List of birds of Guatemala

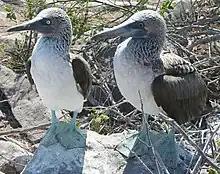
Blue-footed booby

The sulids comprise the gannets and boobies. Both groups are medium to large coastal seabirds that plunge-dive for fish.